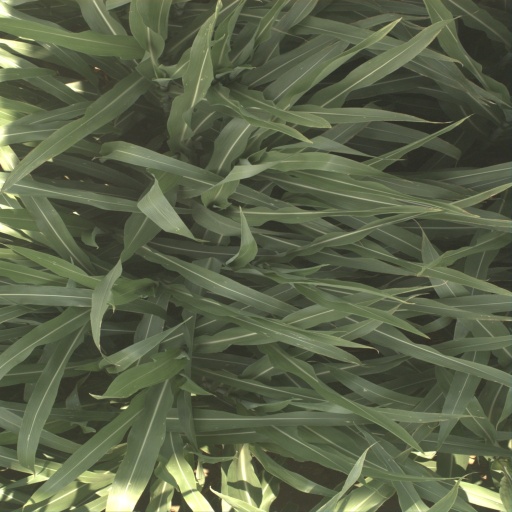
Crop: sorghum